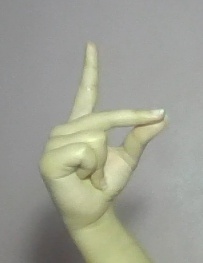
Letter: ta